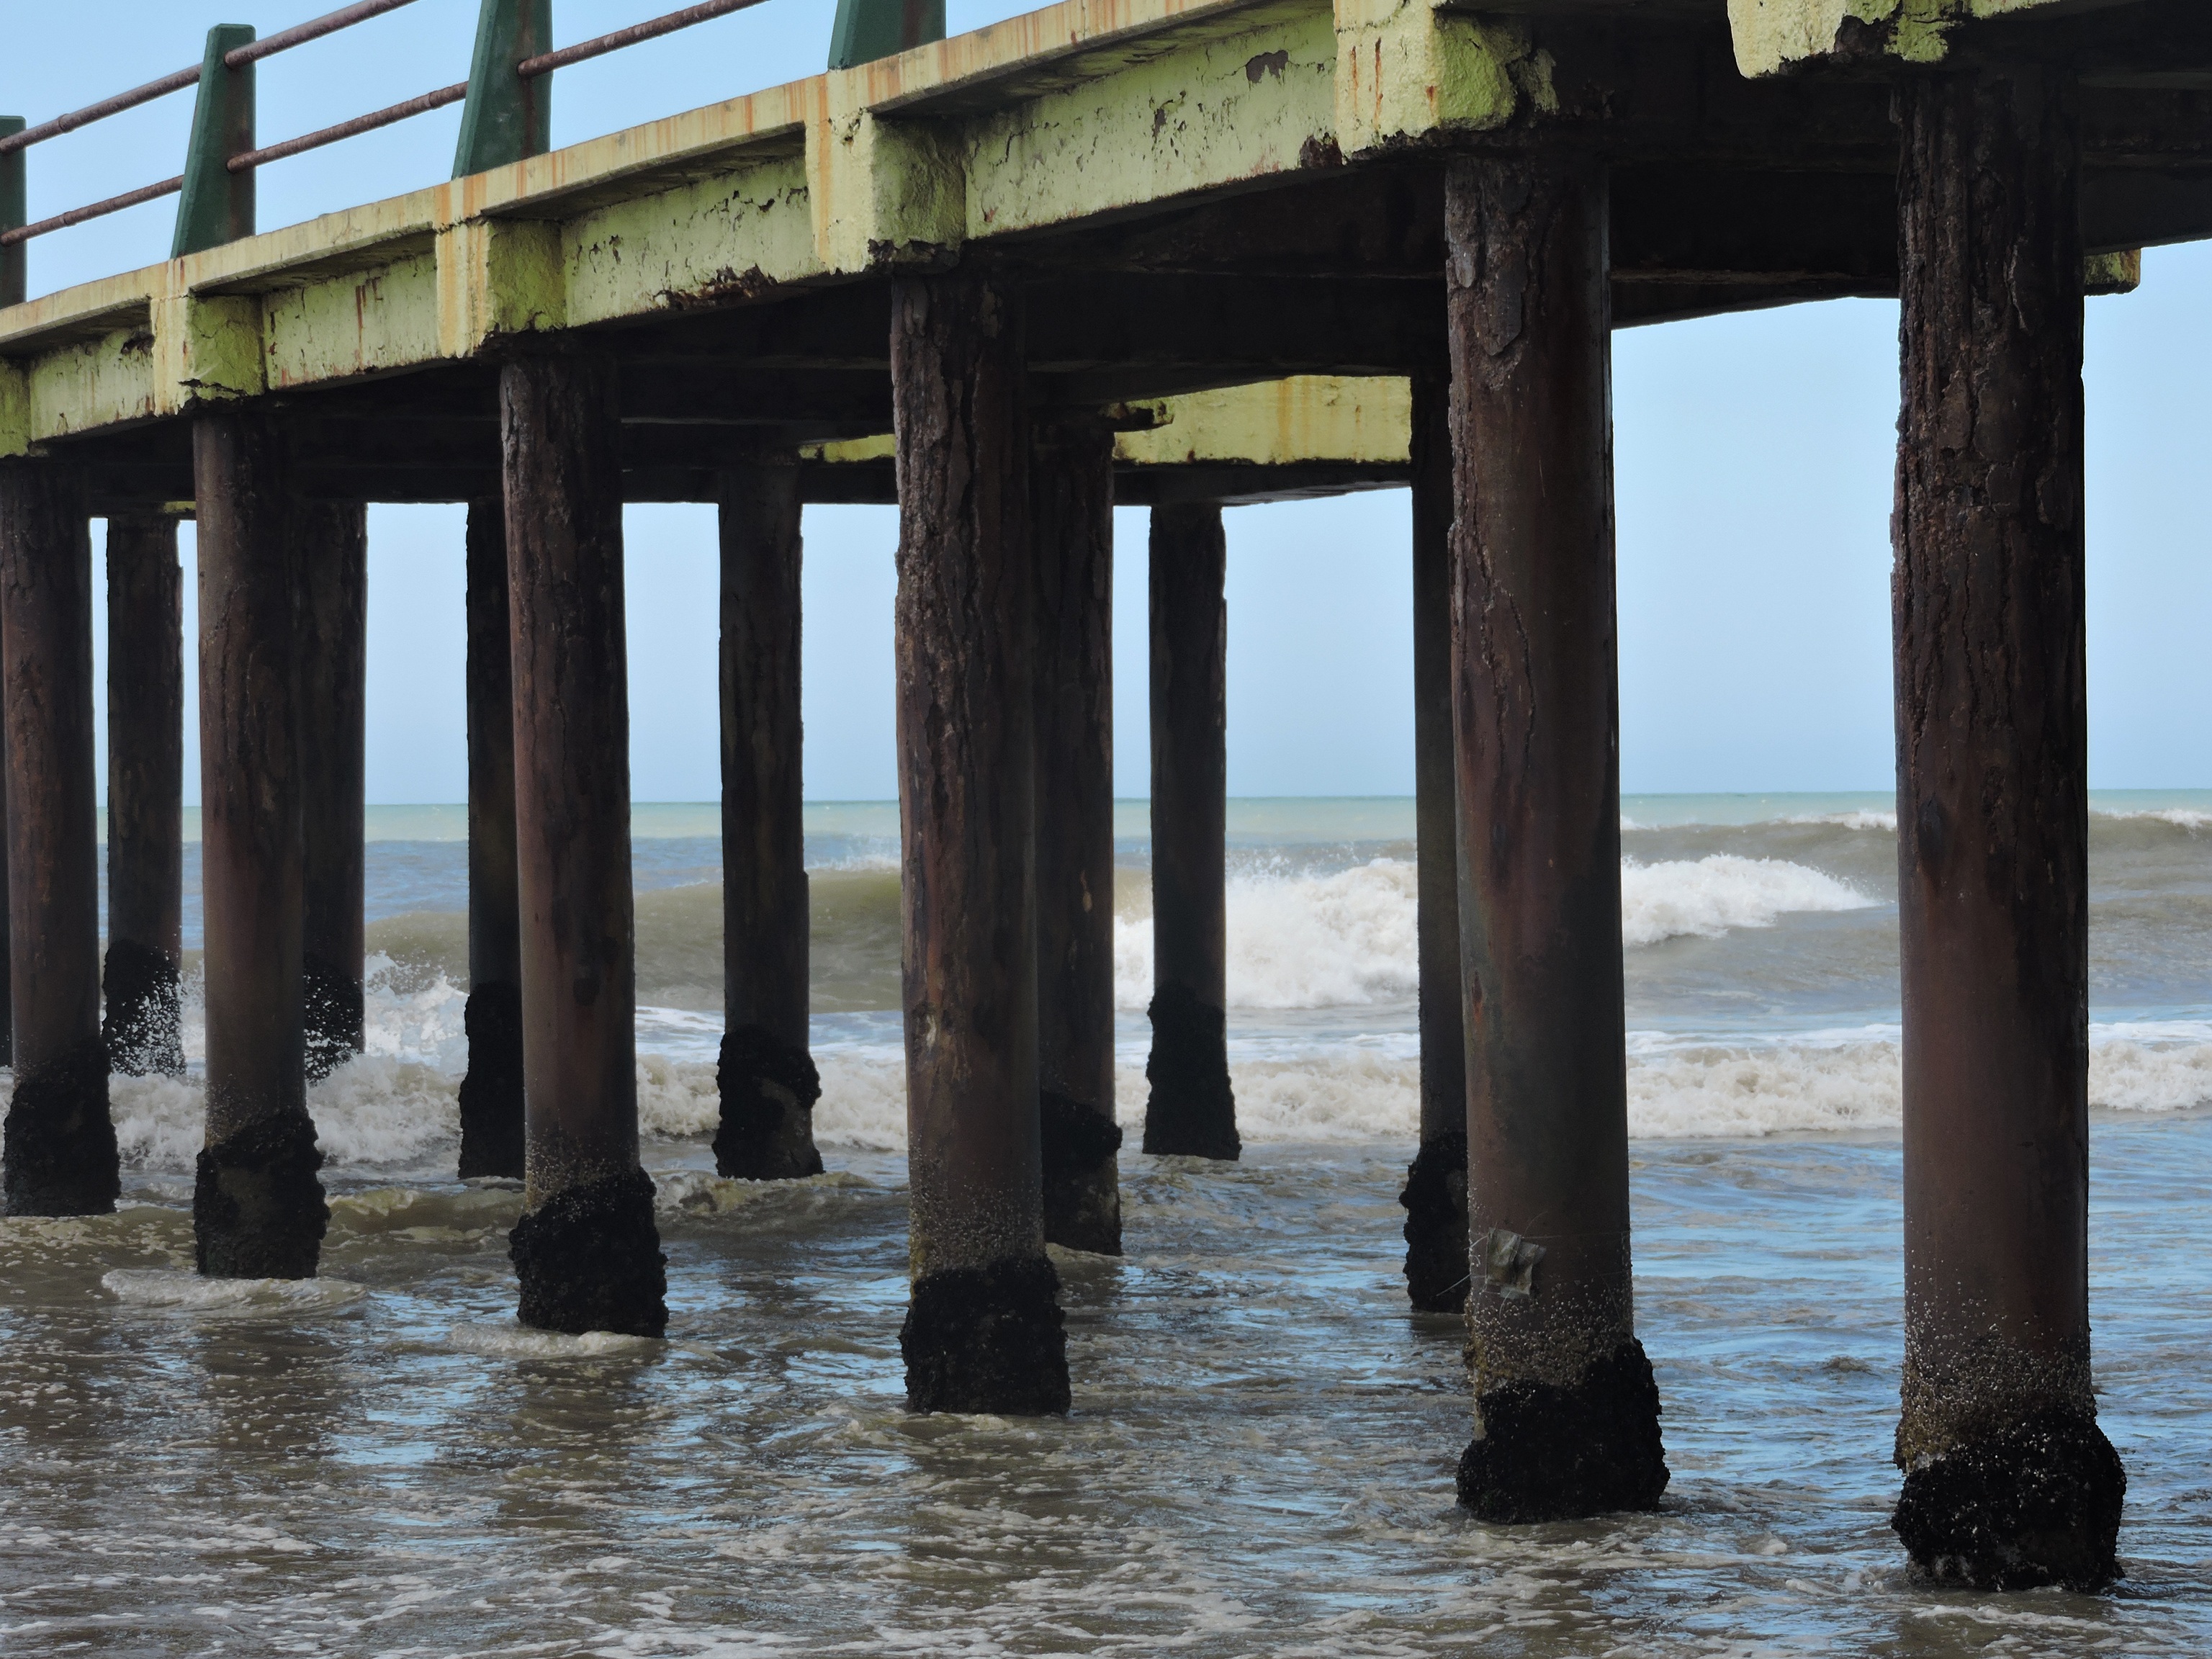
beach, sea, coast, water, ocean, pier, vacation, spring, reflection, warren, atlantic coast, buenos aires